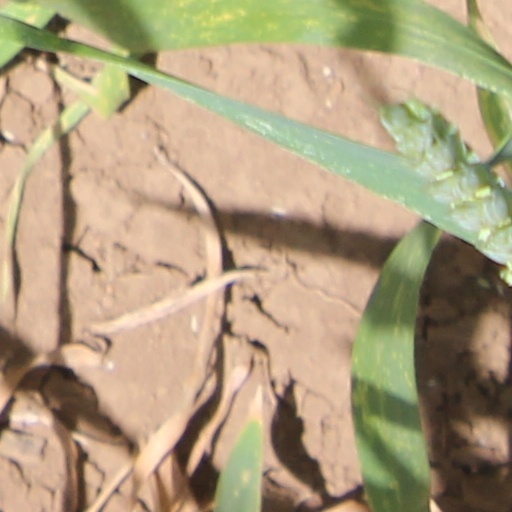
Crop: wheat